2007 Ontario general election

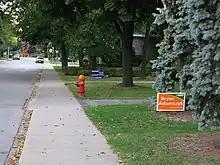
Lawn signs for local candidates in Hamilton Mountain

At 9:23 pm EDT, Citytv projected a Liberal majority government. CTV News made the same call at 9:30 pm EDT, followed by CBC News at 9:37 pm EDT, and Canadian Press at 9:52 pm EDT.